Tiger Zinda Hai

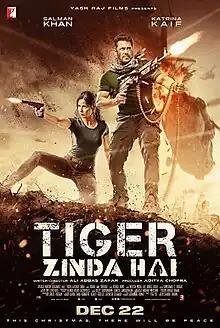
Theatrical release poster

Tiger Zinda Hai is a 2017 Indian Hindi-language action thriller film written and directed by Ali Abbas Zafar and produced by Aditya Chopra under Yash Raj Films, it serves as a sequel to "Ek Tha Tiger" (2012) and is the second instalment in the YRF Spy Universe. The film stars Salman Khan and Katrina Kaif who reprise their roles from the predecessor. Five years after the events of "Ek Tha Tiger", Tiger and Zoya find themselves pulled out of hiding to save nurses held hostage by the ISC, a terrorist organisation based in Iraq.